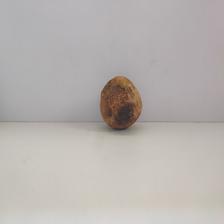
Size: Spoiled